Myton Presbyterian Church

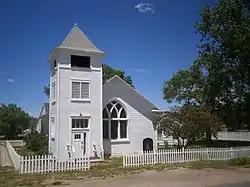

The Myton Presbyterian Church, in Myton, Utah, was built in 1915 and served as a church until 2015. It was listed on the National Register of Historic Places in 2017.